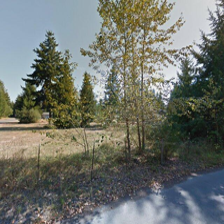
Label: streetView